Theodore Wharton

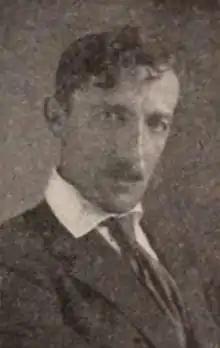

Theodore Wharton (1875–1931) was an American film director, producer and writer. He directed 48 films in the 1910s and 1920s, including the 1915 "The New Adventures of J. Rufus Wallingford" featuring Oliver Hardy.